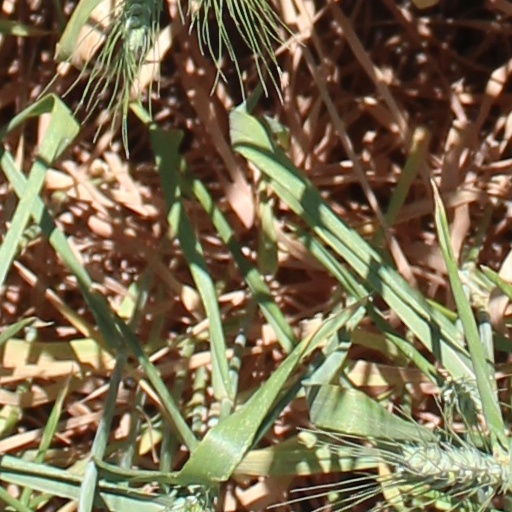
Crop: wheat